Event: Nepal Earthquake
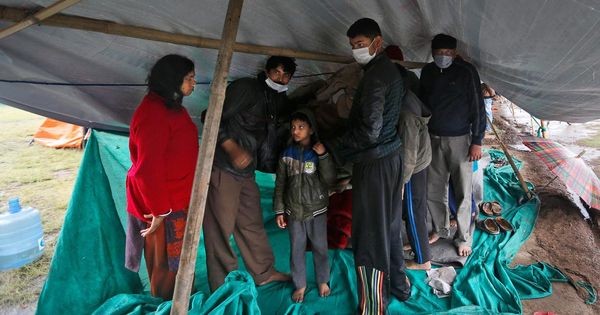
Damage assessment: damage